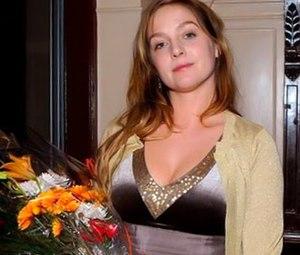
Johanna Sällström, née Johanna Maria Berglund le 30 décembre 1974 à Stockholm et morte le 13 février 2007 à Malmö, est une actrice suédoise.